Michał Tyszkiewicz (Egyptologist)

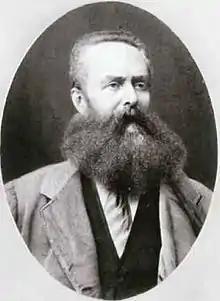
Michał Tyszkiewicz (c. 1850)

Count Michał Tyszkiewicz (4 December 1828, in Wołożyn – 18 November 1897, in Rome) was a Polish nobleman, collector of antiquities and Egyptologist. He was a member of the Polish Tyszkiewicz family.